Texas Sports Hall of Fame

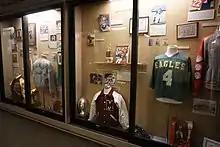
Texas High School Football Hall of Fame

Nominations for the Hall of Fame are open to the public. The selection committee, consisting of at least 21 sports journalists from various Texas newspapers, meets annually to review the nominees and make a ballot. The ballot consists of a primary and veterans section. The Primary Ballot has 20 names, while the Veterans has 12. Dues-paying members of the Hall of Fame vote each year to decide the inductees. The top 6 vote getters of the Primary Ballot and the top 2 of the Veterans are inducted into the Hall of Fame. The top 5 vote getters of each ballot who are not selected are automatically placed into the next year's ballot.